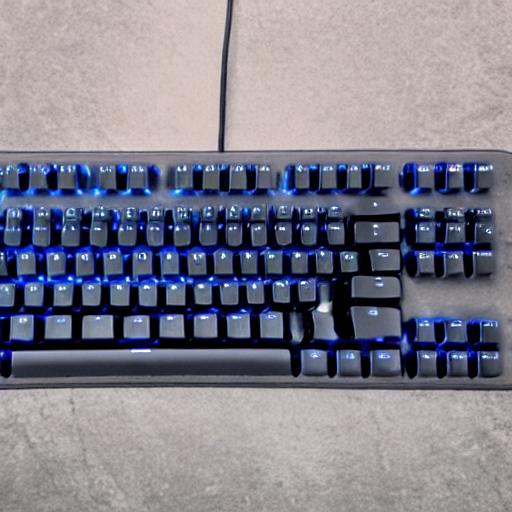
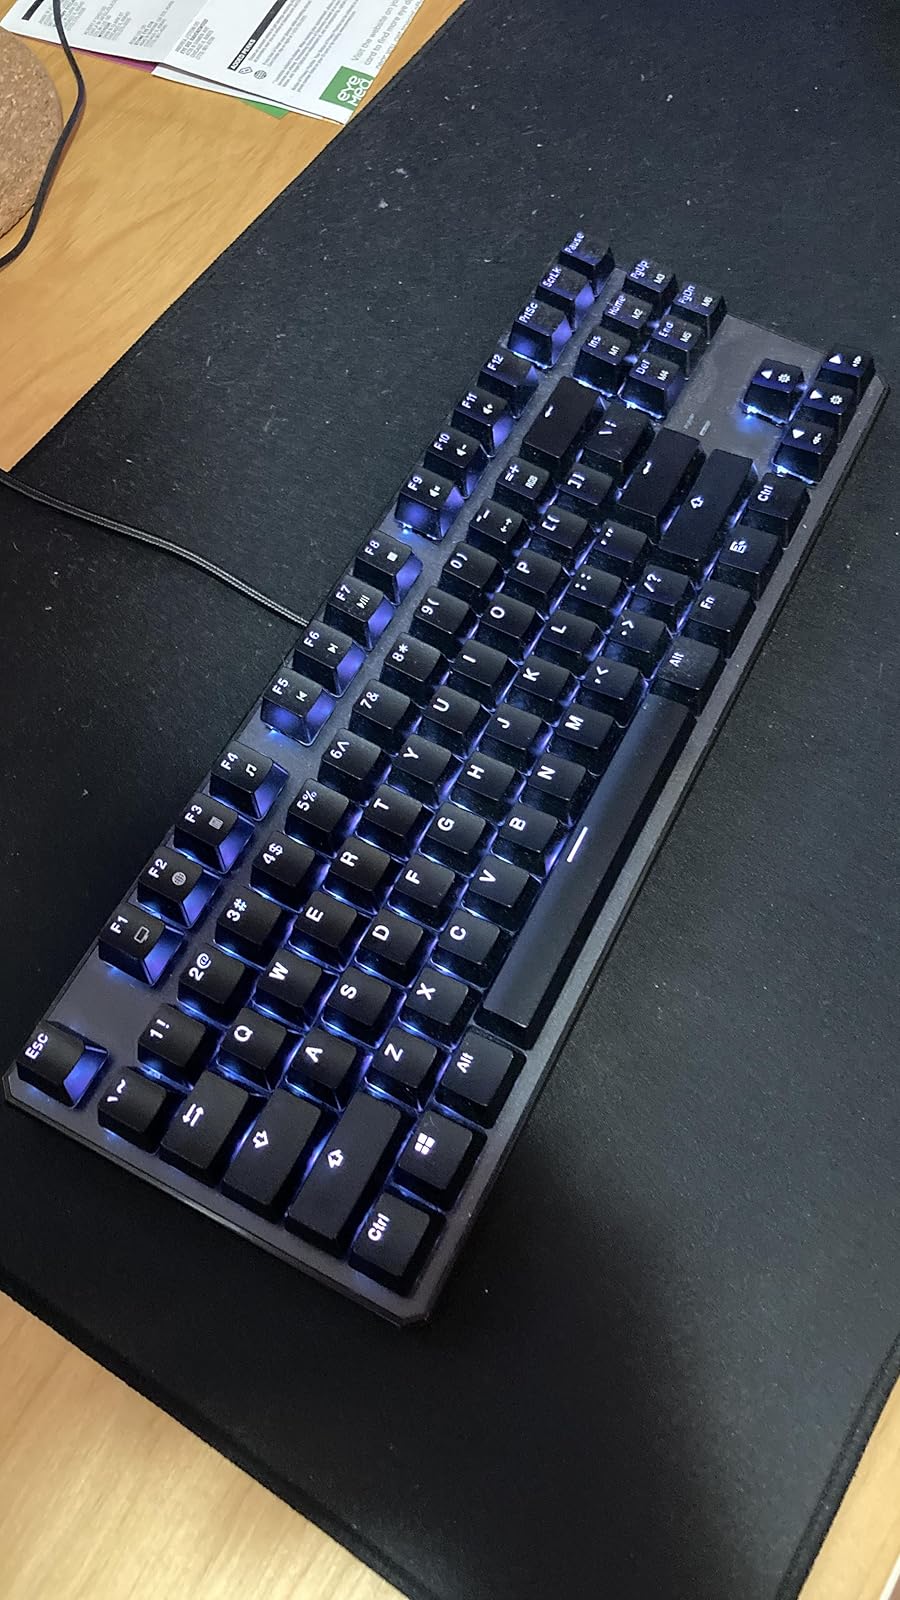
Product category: keyboard
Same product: no